Geography of Islamabad

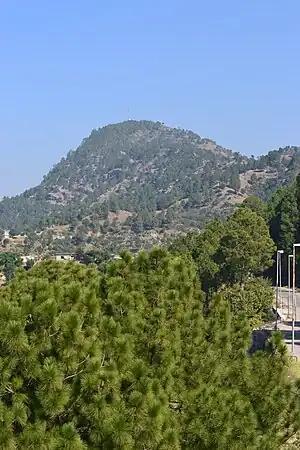
Tilla Charouni, the highest point of Margalla Hills

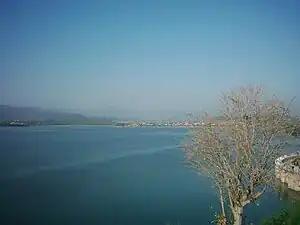
Rawal Lake in Islamabad

Islamabad is located at at the edge of the Pothohar Plateau at the foot of the Margalla Hills in Islamabad Capital Territory. Its elevation is , the highest being 1,584 m (5,196 ft). The modern capital and the ancient Gakhar city of Rawalpindi stand side by side and are commonly referred to as twin cities.